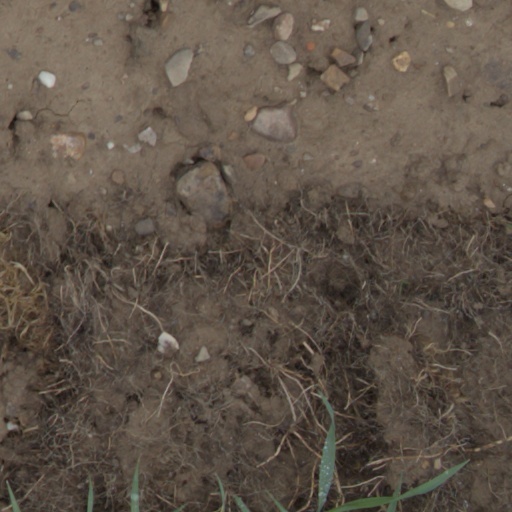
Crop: wheat